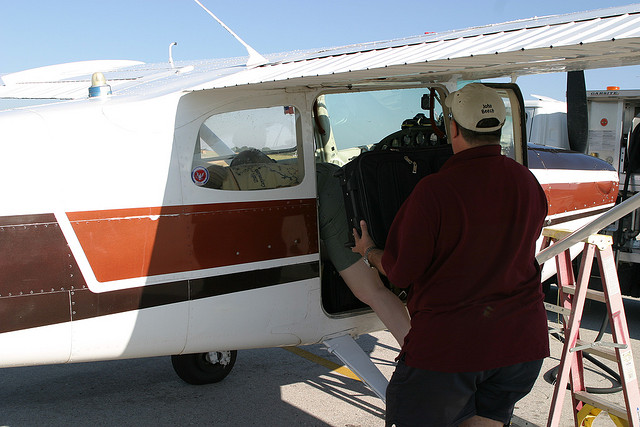
People loading a private single engine overhead wing aircraft.